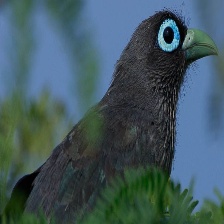
Species: BLUE MALKOHA
Scientific name: CEUTHMOCHARES AEREUS